The Best Movie

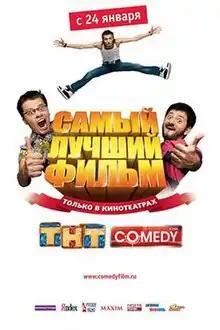

The Best Movie ("Samy luchshiy film") is a 2008 Russian comedy film from TNT and Comedy Club Russia, spoofing such famous Russian films as "Night Watch" and "Day Watch", "The 9th Company", "Heat" and TV series: "My Fair Nanny", "Dalnoboyshchiki" and "Brigada". The movie includes numerous cameos by Russian celebrities, some of them involving a humorous touch on their public image. For instance, socialite Kseniya Sobchak appears as a luxury prostitute, and gay icon Boris Moiseev plays a rough-and-tumble policeman, his only line being: "You gonna sign it all, you faggot!"